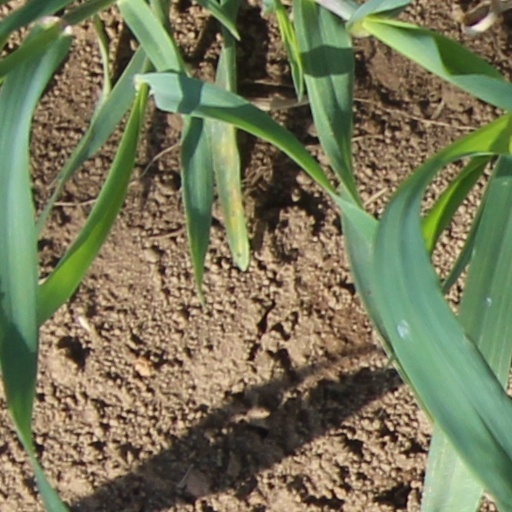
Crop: wheat